National Finance Commission Award

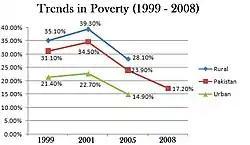
In 2009, the factor of poverty was inserted in determining the NFC Award.

Majority of the taxation and revenues are collected from Punjab and Sindh provinces of Pakistan. Almost all custom duties are collected at the Port of Karachi. Based on the formula determined in 1997, the taxation revenue collected from four provinces are: 65% of taxation revenue are collected from Sindh; the 25% taxation revenue from comes from the Punjab; 7.01% of taxation revenue collections are collected from Khyber-Pakhtunkhwa; lastly only 3.09% of taxation are collected from the largest province, Balochistan province.